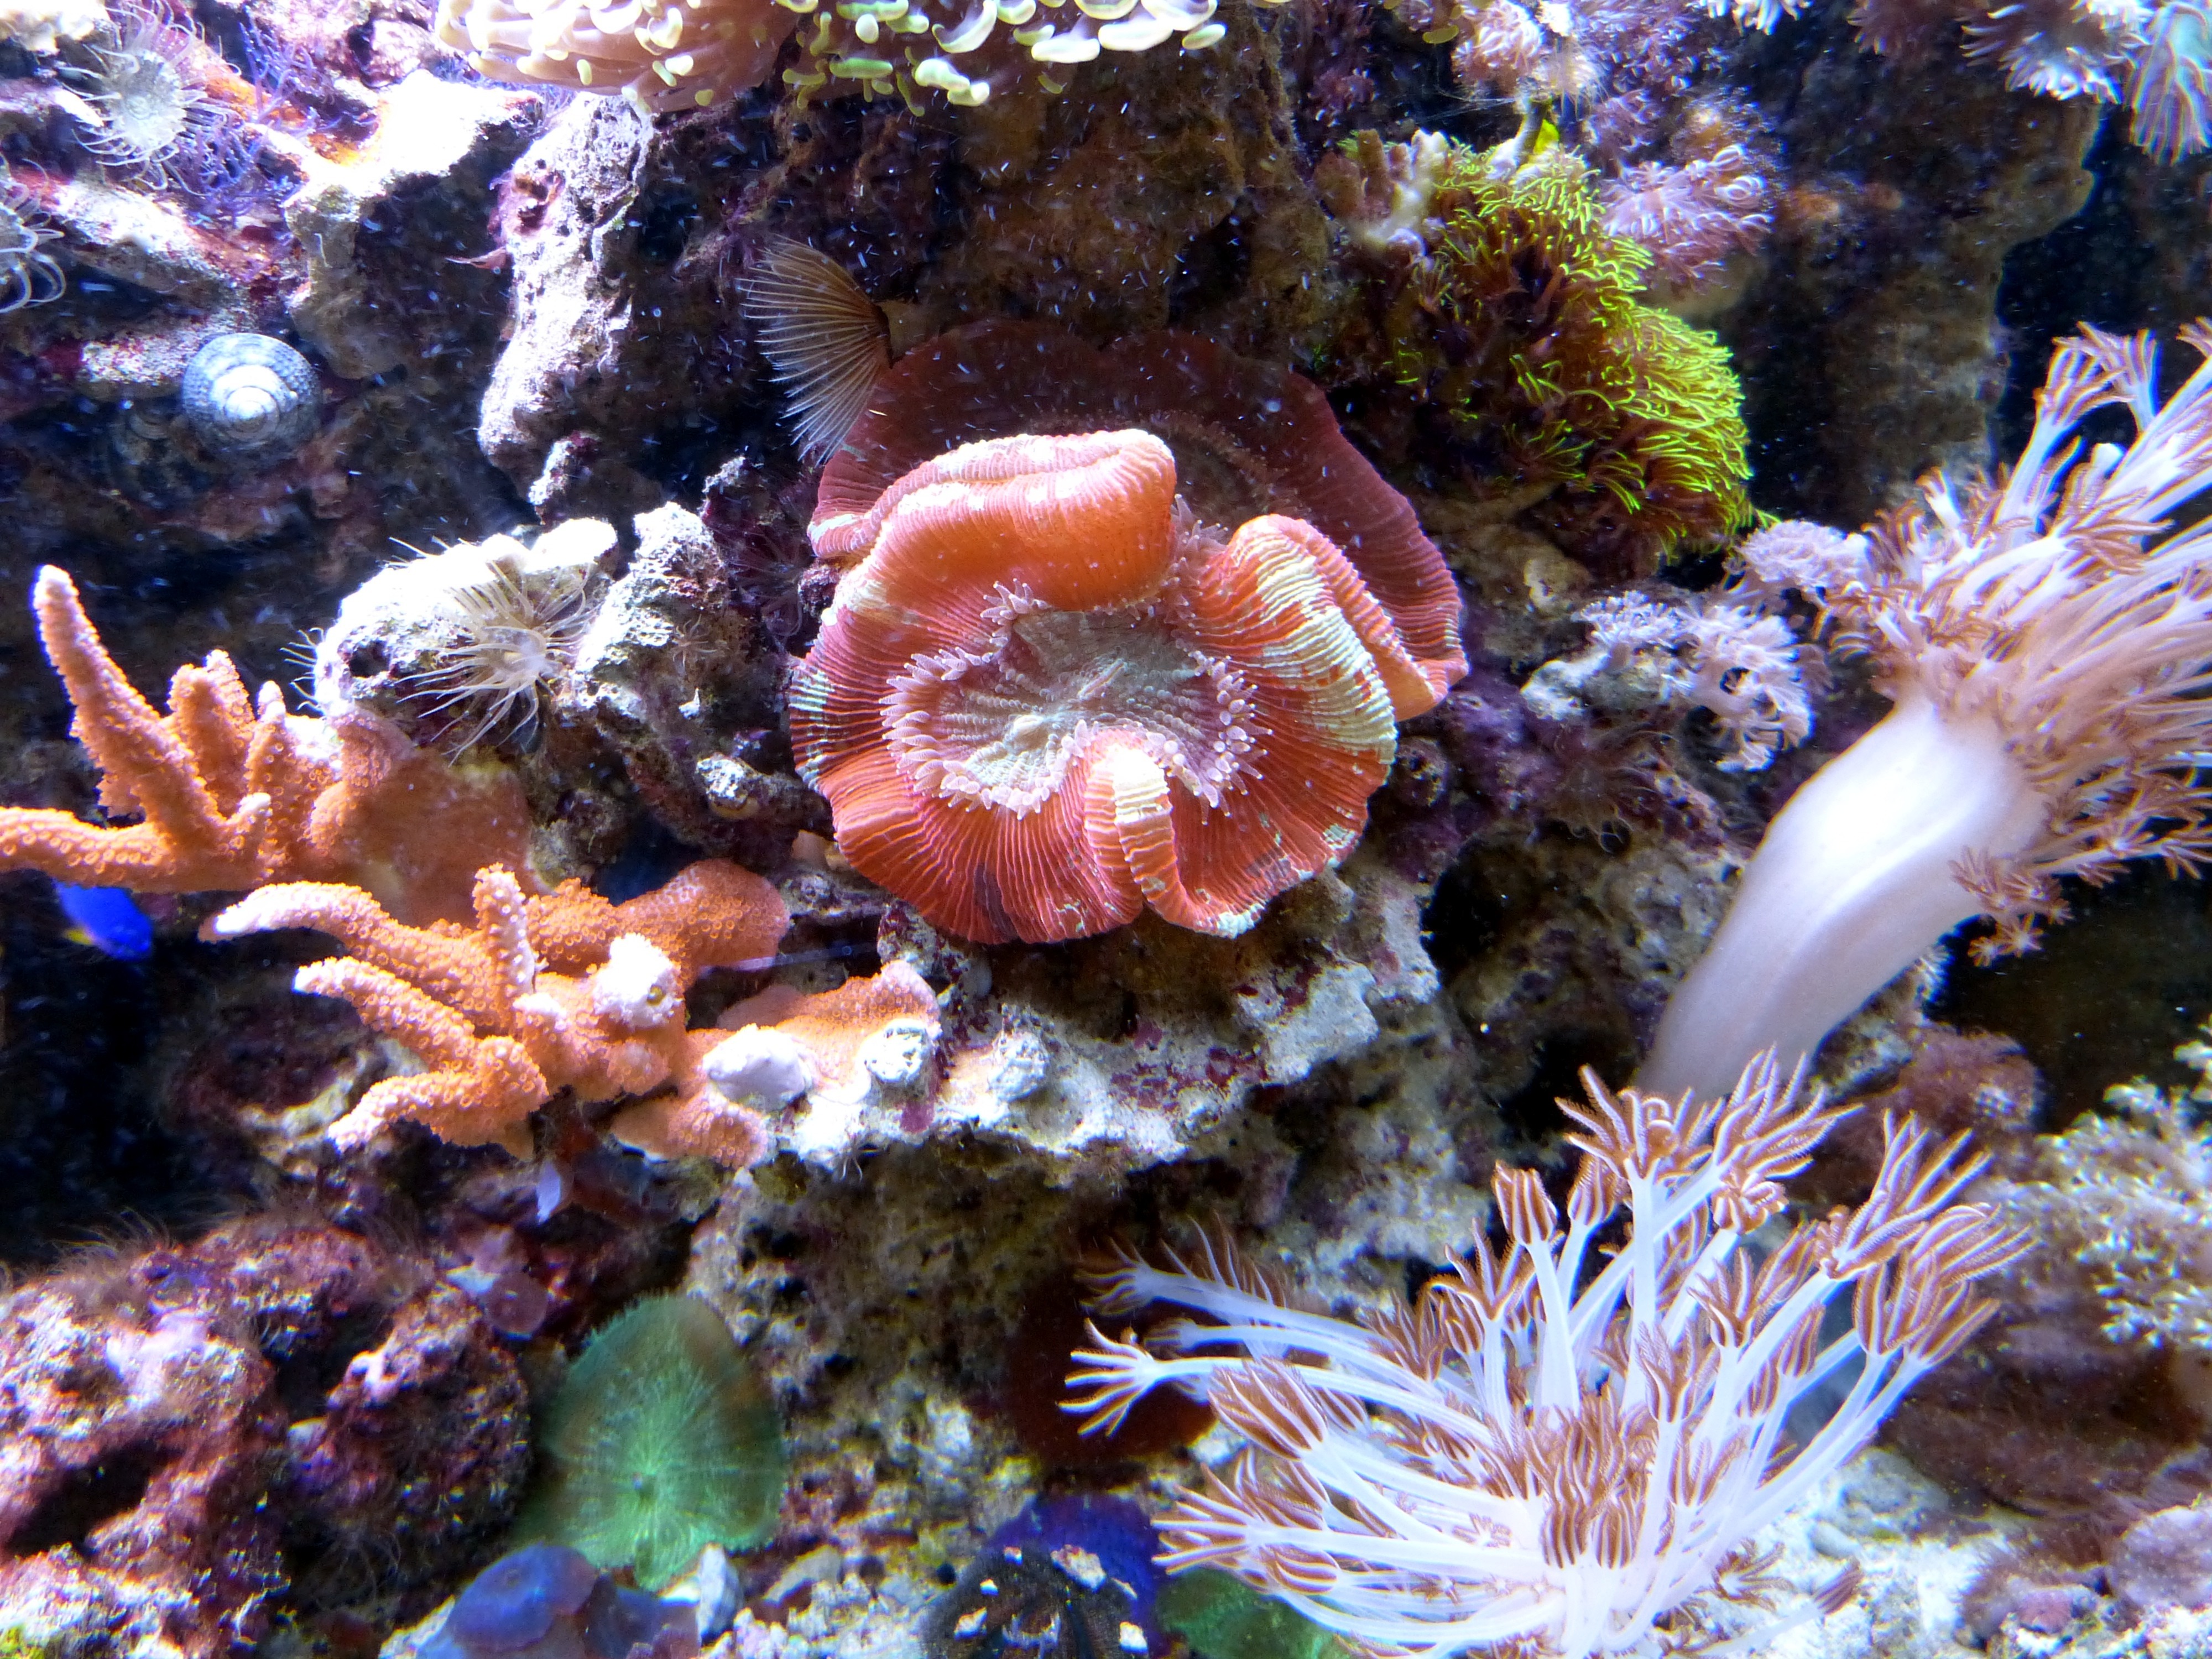
sea, nature, ocean, underwater, biology, fauna, coral, coral reef, invertebrate, reef, aquarium, habitat, meeresbewohner, organism, sea anemone, natural environment, marine biology, coral reef fish, marine invertebrates